Transport in Rwanda

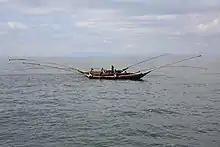
A traditional fishing boat on Lake Kivu.

Public transport in Kigali takes the form of the stopping share taxis mentioned above, but running much more frequently due to greater demand. While the national ones are typically unmarked, Kigali taxis have a yellow stripe running round the vehicle, on which is imprinted the start and end points of its route. Most services start or finish either in the city centre or at Nyabugogo, the city's main national bus station.